Gambas con gabardina

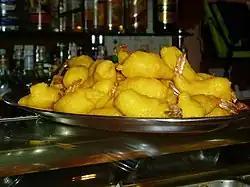
A serving of "gambas con gabardina" as eaten in Spanish bars

Gambas con gabardina (shrimp in a trenchcoat) is a popular Spanish tapa that started to gain prominence in the 1950s, when it was included in the "Manual de Cocina", a cookbook published by the Sección Femenina and given to all Spanish housewives after they completed their Social Service, the female equivalent to conscription during the Francoist dictatorship. It consists of shrimp coated in a flour, egg, beer and cornstarch batter (known in French as à l'Orly) and then deep fried in olive oil. The tails are left during cooking as the shrimp is eaten by hand. The batter may have a yellow tint due to the use of saffron. The name of the dish comes from the way the batter covers the shrimp, as it does so in the fashion of a trenchcoat. A variant popular in Murcia is known as "caballitos" (seahorses), as the peeled shrimp takes the shape of this fish through the use of a toothpick which is then used to eat the snack.